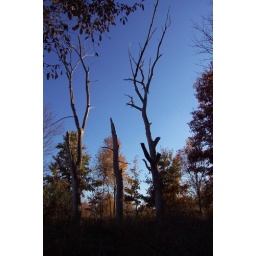
Dead trees against the sky